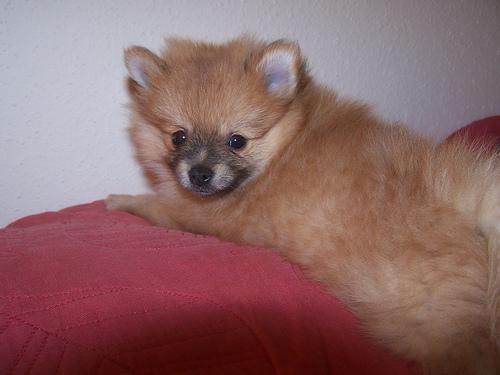
Pomeranian